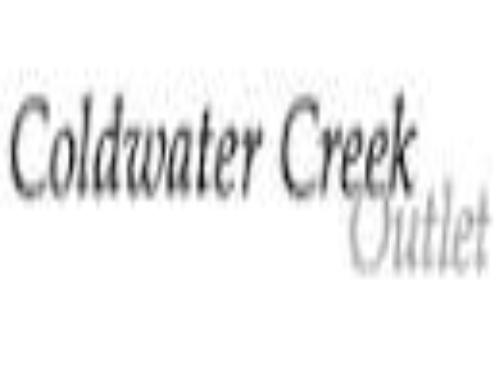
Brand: Coldwater Creek
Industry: Clothes